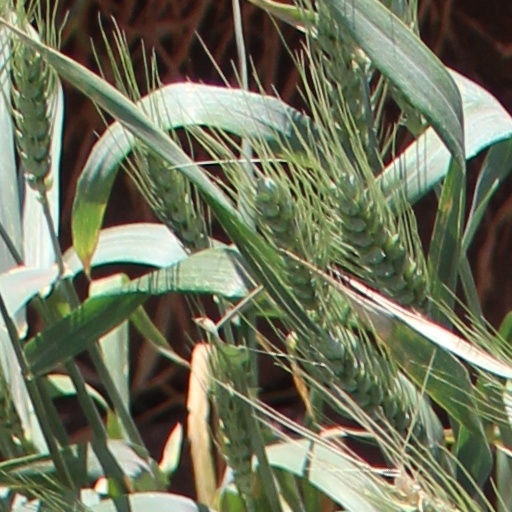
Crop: wheat